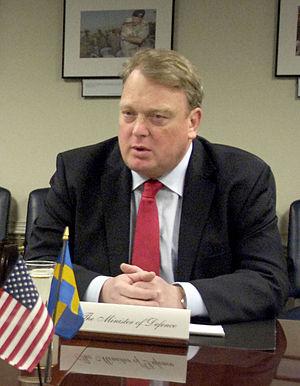
Mikael Ingemarsson Odenberg, est un homme politique suédois.